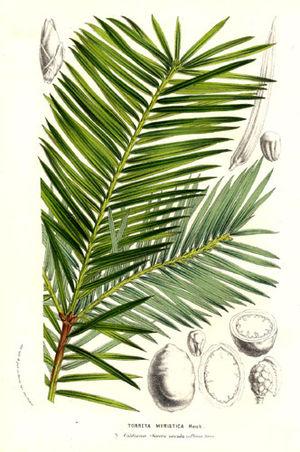
Torreya californica, ou Muscadier de Californie, est une espèce végétale de la famille des Taxaceae, appartenant au genre Torreya. Le nom Torreya doit son origine au botaniste américain John Torrey.